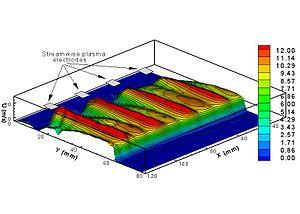
Un actionneur de plasma ou actionneur plasma est un type d'actionneur formé d'un système ou appareillage constitué de deux électrodes non superposées et séparées par un film isolant.